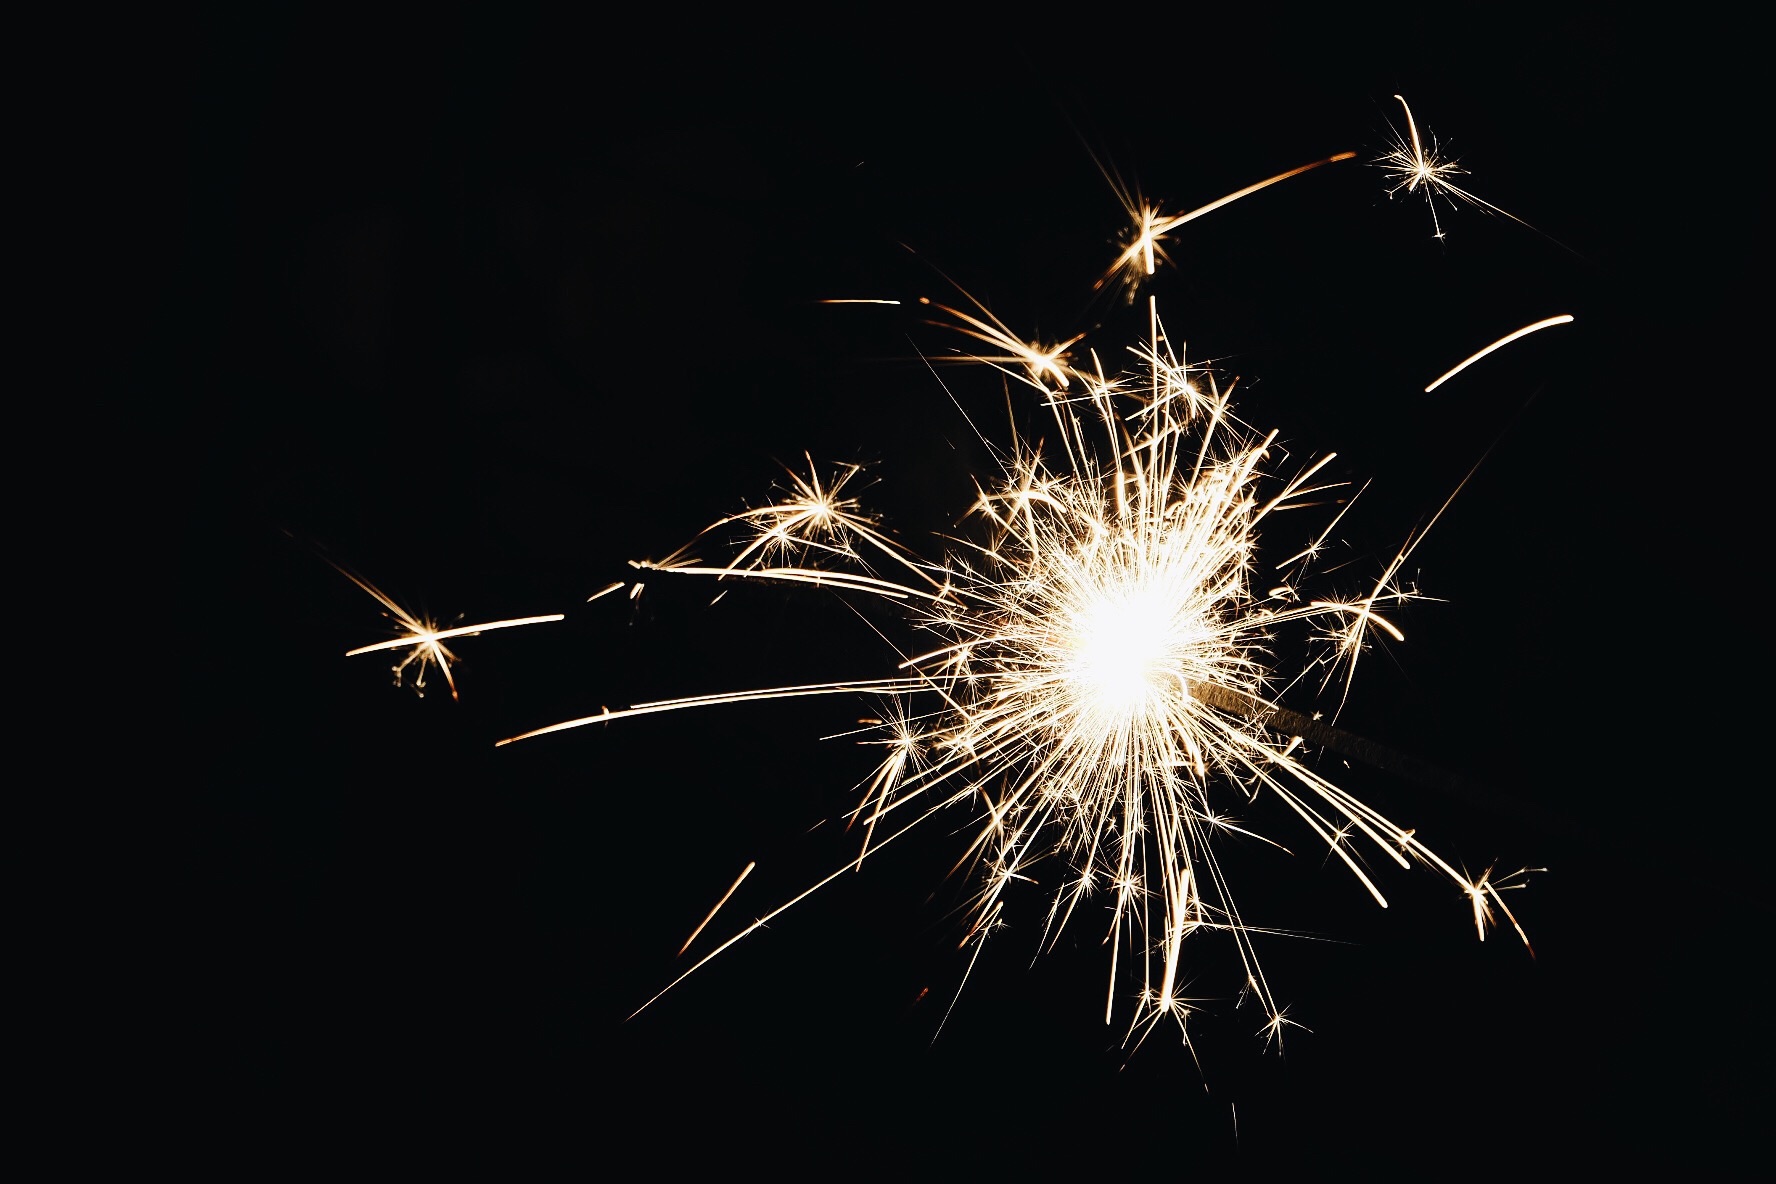
branch, light, night, photography, flower, sparkler, darkness, lighting, close up, macro photography